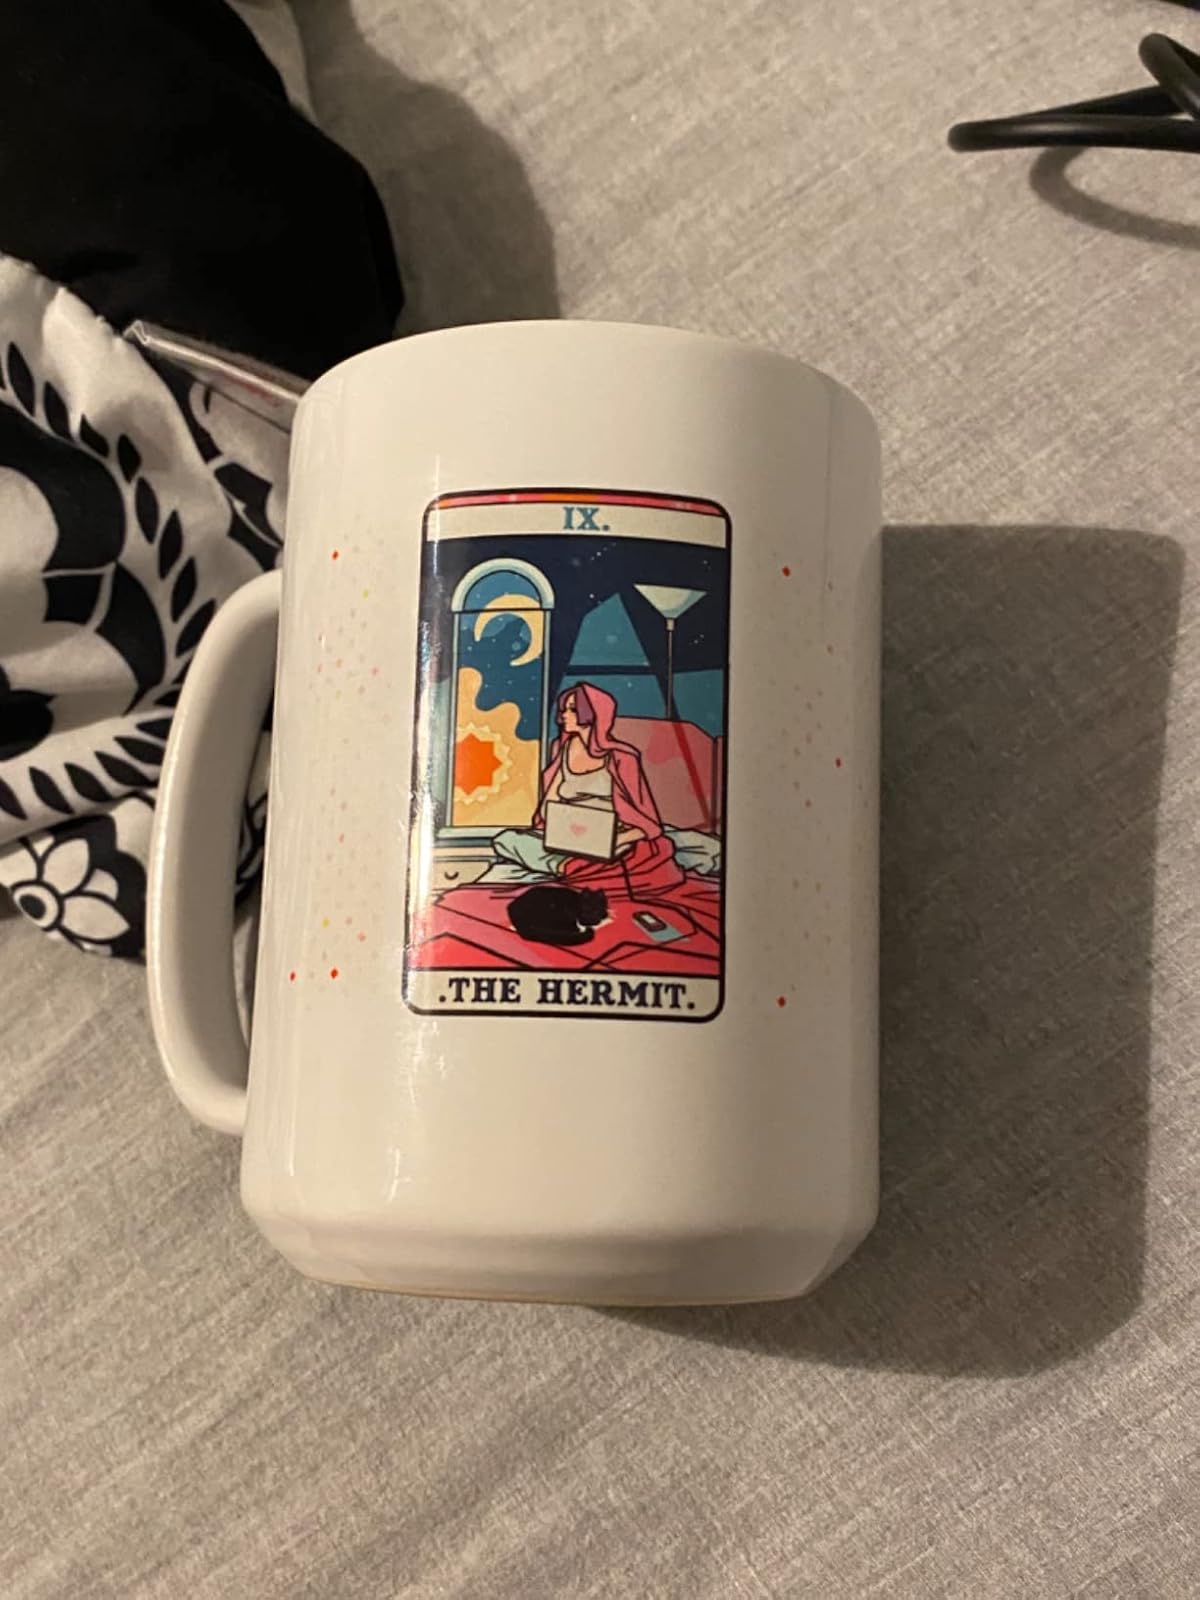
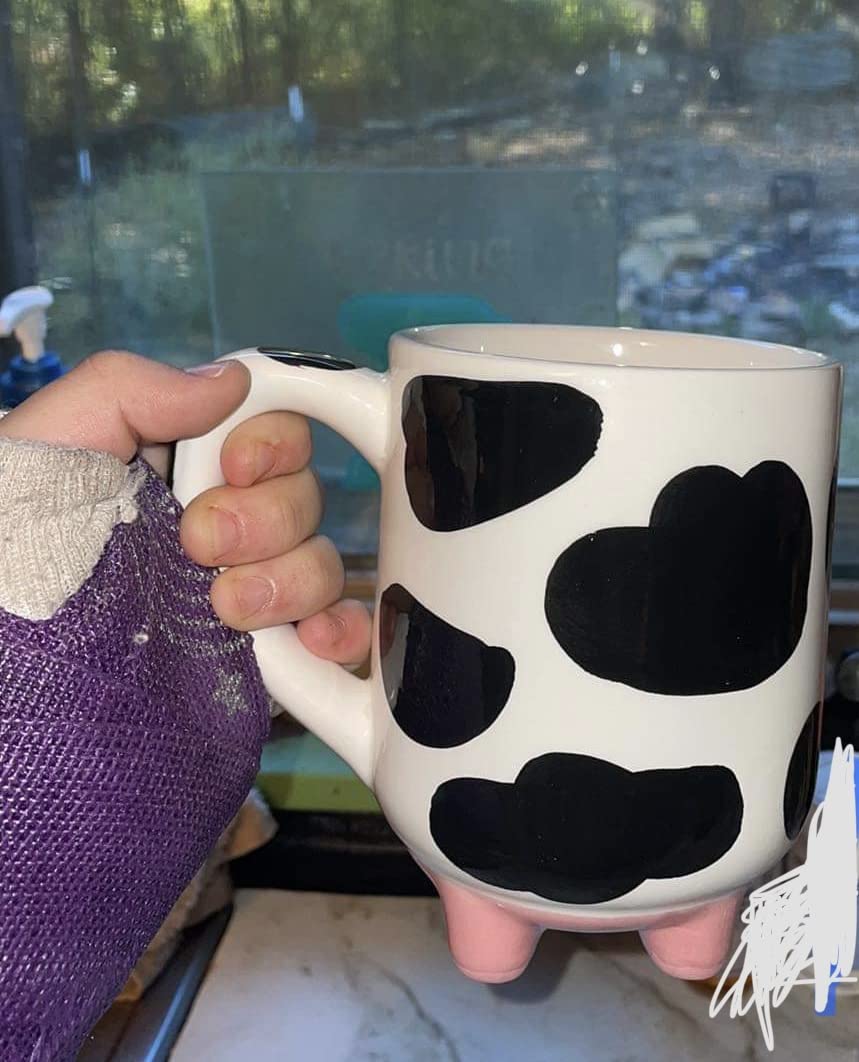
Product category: items_mug
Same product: no